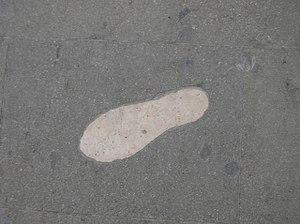
Le Ponte dei Pugni est un pont de Venise, situé dans le sestiere de Dorsoduro, près du Campo San Barnaba.